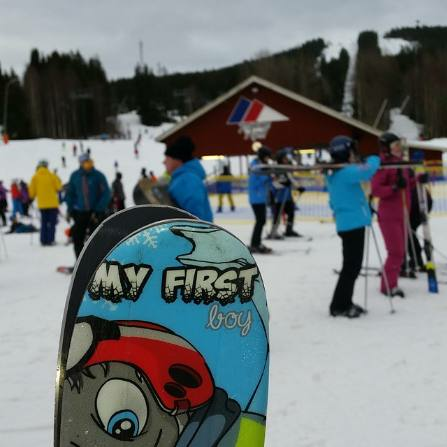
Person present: Yes